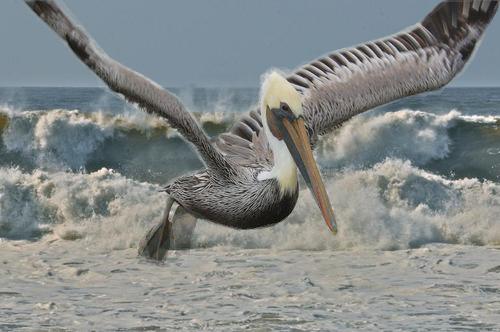
Bird species: Brown_Pelican
Bird type: waterbird
Background: water